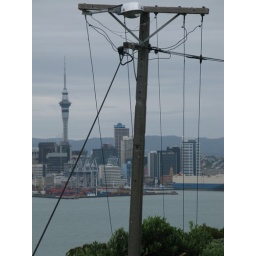
power lines on mt victoria in front of the sky tower across auckland harbour.